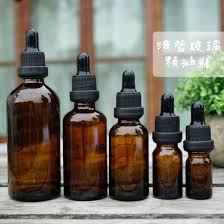
Label: glass